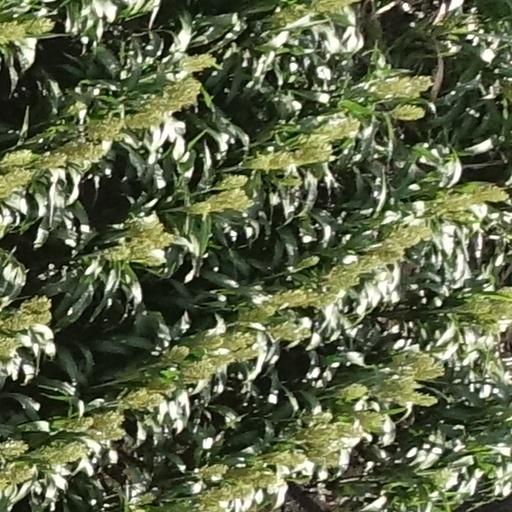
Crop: sorghum